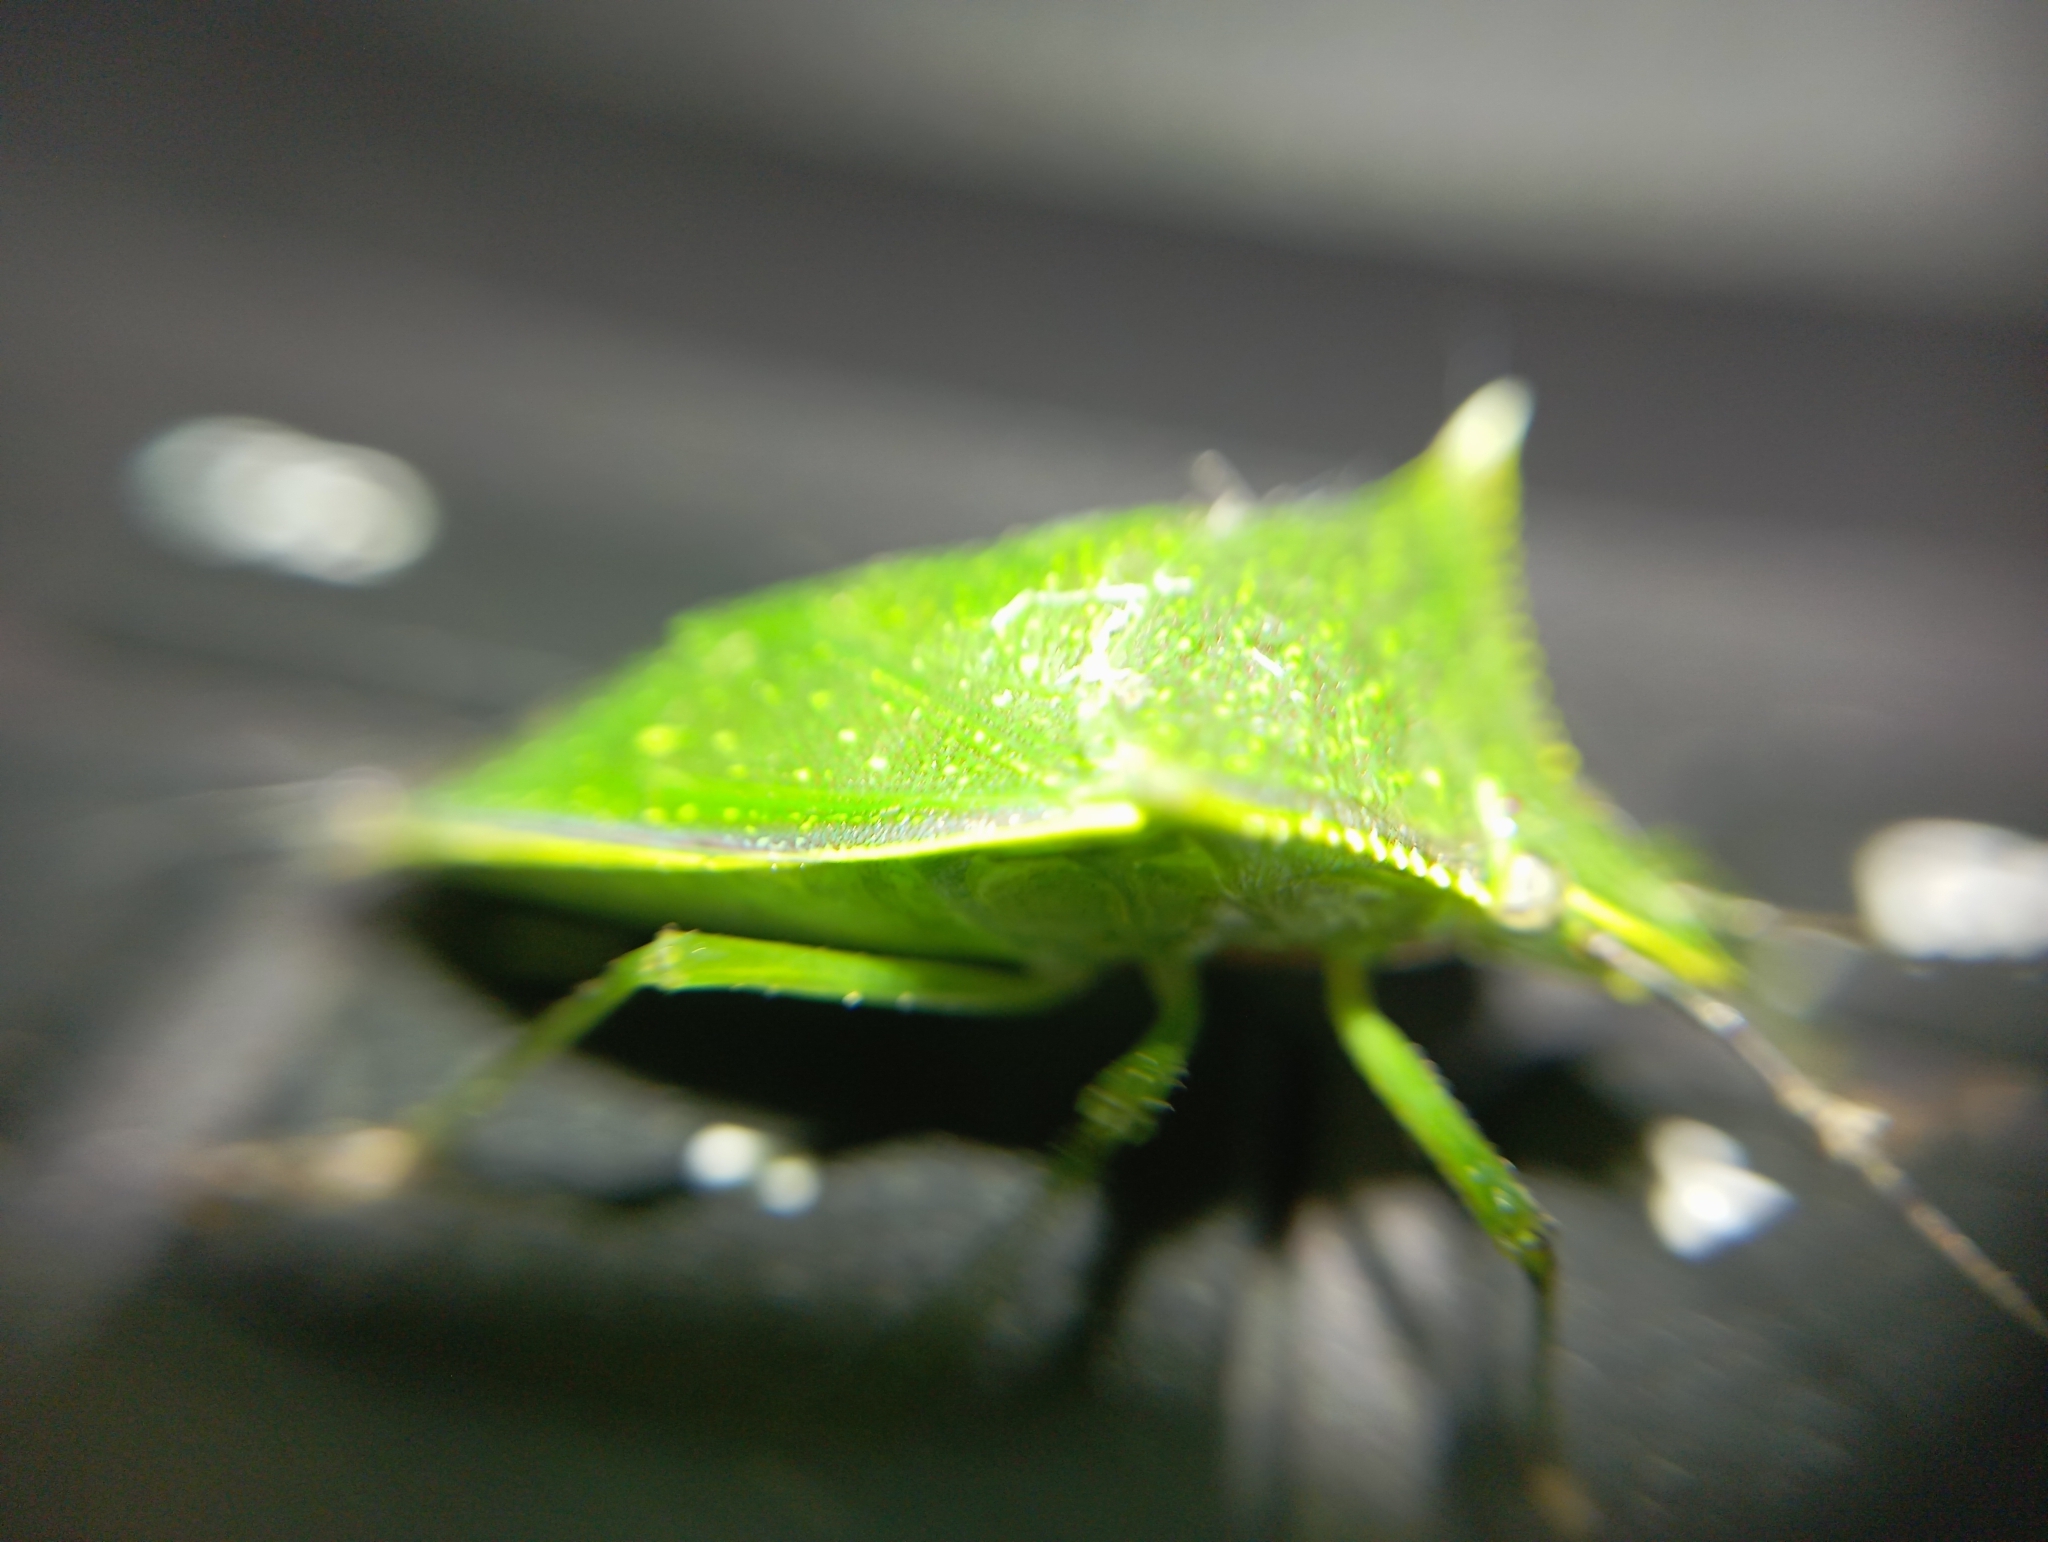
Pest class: stink_bug